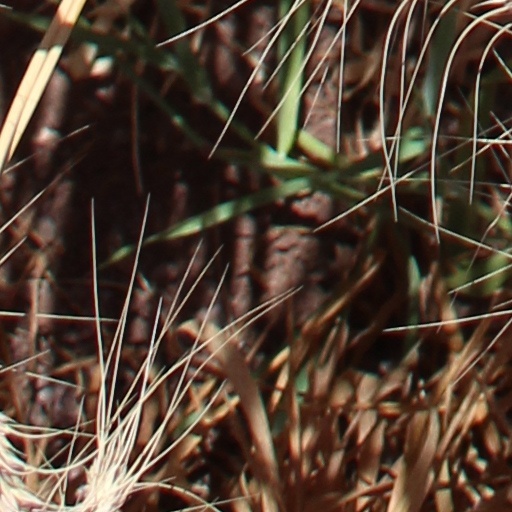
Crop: wheat